Australia A national rugby union team

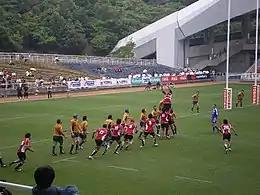
Australia A plays Japan in the 2008 Pacific Nations Cup at Level-5 Stadium in Fukuoka

Australia A/Australia XV is the second national Rugby union team of Australia, behind the Wallabies. Matches played under the 'Australia A' title are traditionally non-test match fixtures and often offer a stepping-stone to Wallaby national selection. Aspiring Wallaby players were given a chance to impress selectors during these games. In the past, the team would also play touring sides, such as the British & Irish Lions, or play mid-week games when the Wallabies are on tour.